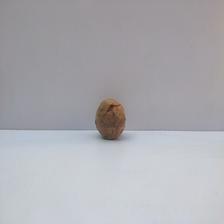
Size: Spoiled